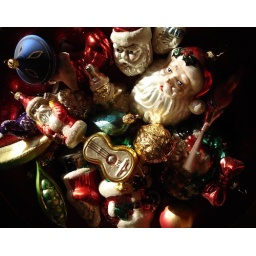
Assorted glass ornaments in a red mercury glass bowl